List of birds of New York (state)

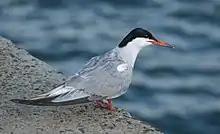
Common tern in Brooklyn Bridge Park

Scolopacidae is a large, diverse family of small to medium-sized shorebirds which includes the sandpipers, curlews, godwits, shanks, tattlers, woodcocks, snipes, dowitchers, and phalaropes. Most species eat small invertebrates picked out of the mud or soil. Different lengths of legs and bills enable multiple species to feed in the same habitat, particularly on the coast, without direct competition for food. Forty-three species have been recorded in New York.